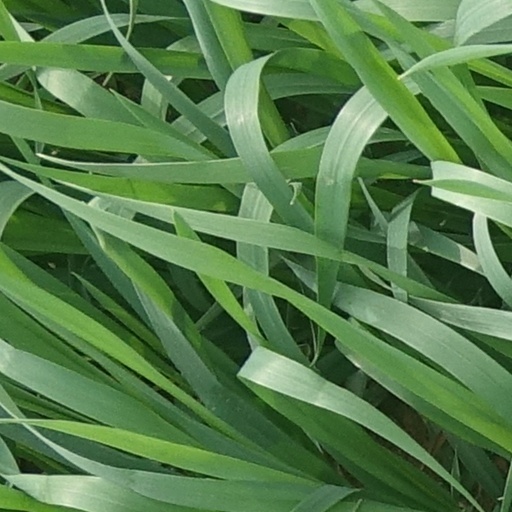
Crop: wheat